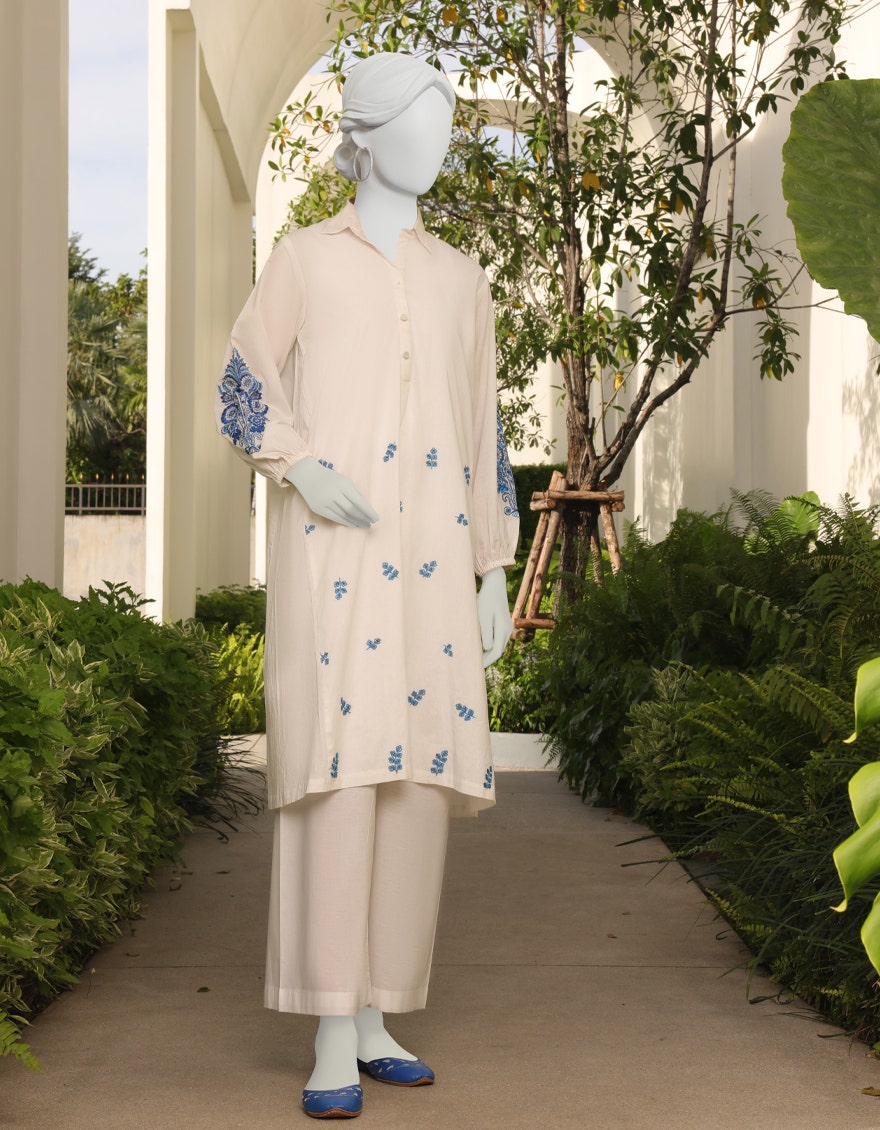
ivory blue floral embroidered tunic